Imperial Hotel Gold Coast

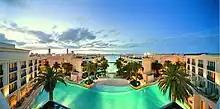
Panoramic view of the resort.

Soheil Abedian of the Sunland Group visited the House of Versace in 1997 to propose the idea of a Versace branded hotel. He claims Palazzo Versace Gold Coast to be the first fashion-branded hotel. On his reasons for approaching Versace, Abedian says "Gianni Versace was a lover of architecture in the first place, a person who used in his fashion all the elements of the Baroque style. ... Also, Versace was the only fashion house at the time that had a home collection and everything that a hotel needed from the porcelain to cutlery, pillows to fabric." The main building was designed in Postmodern architecture style in a broad interpretation of Neoclassical architecture.